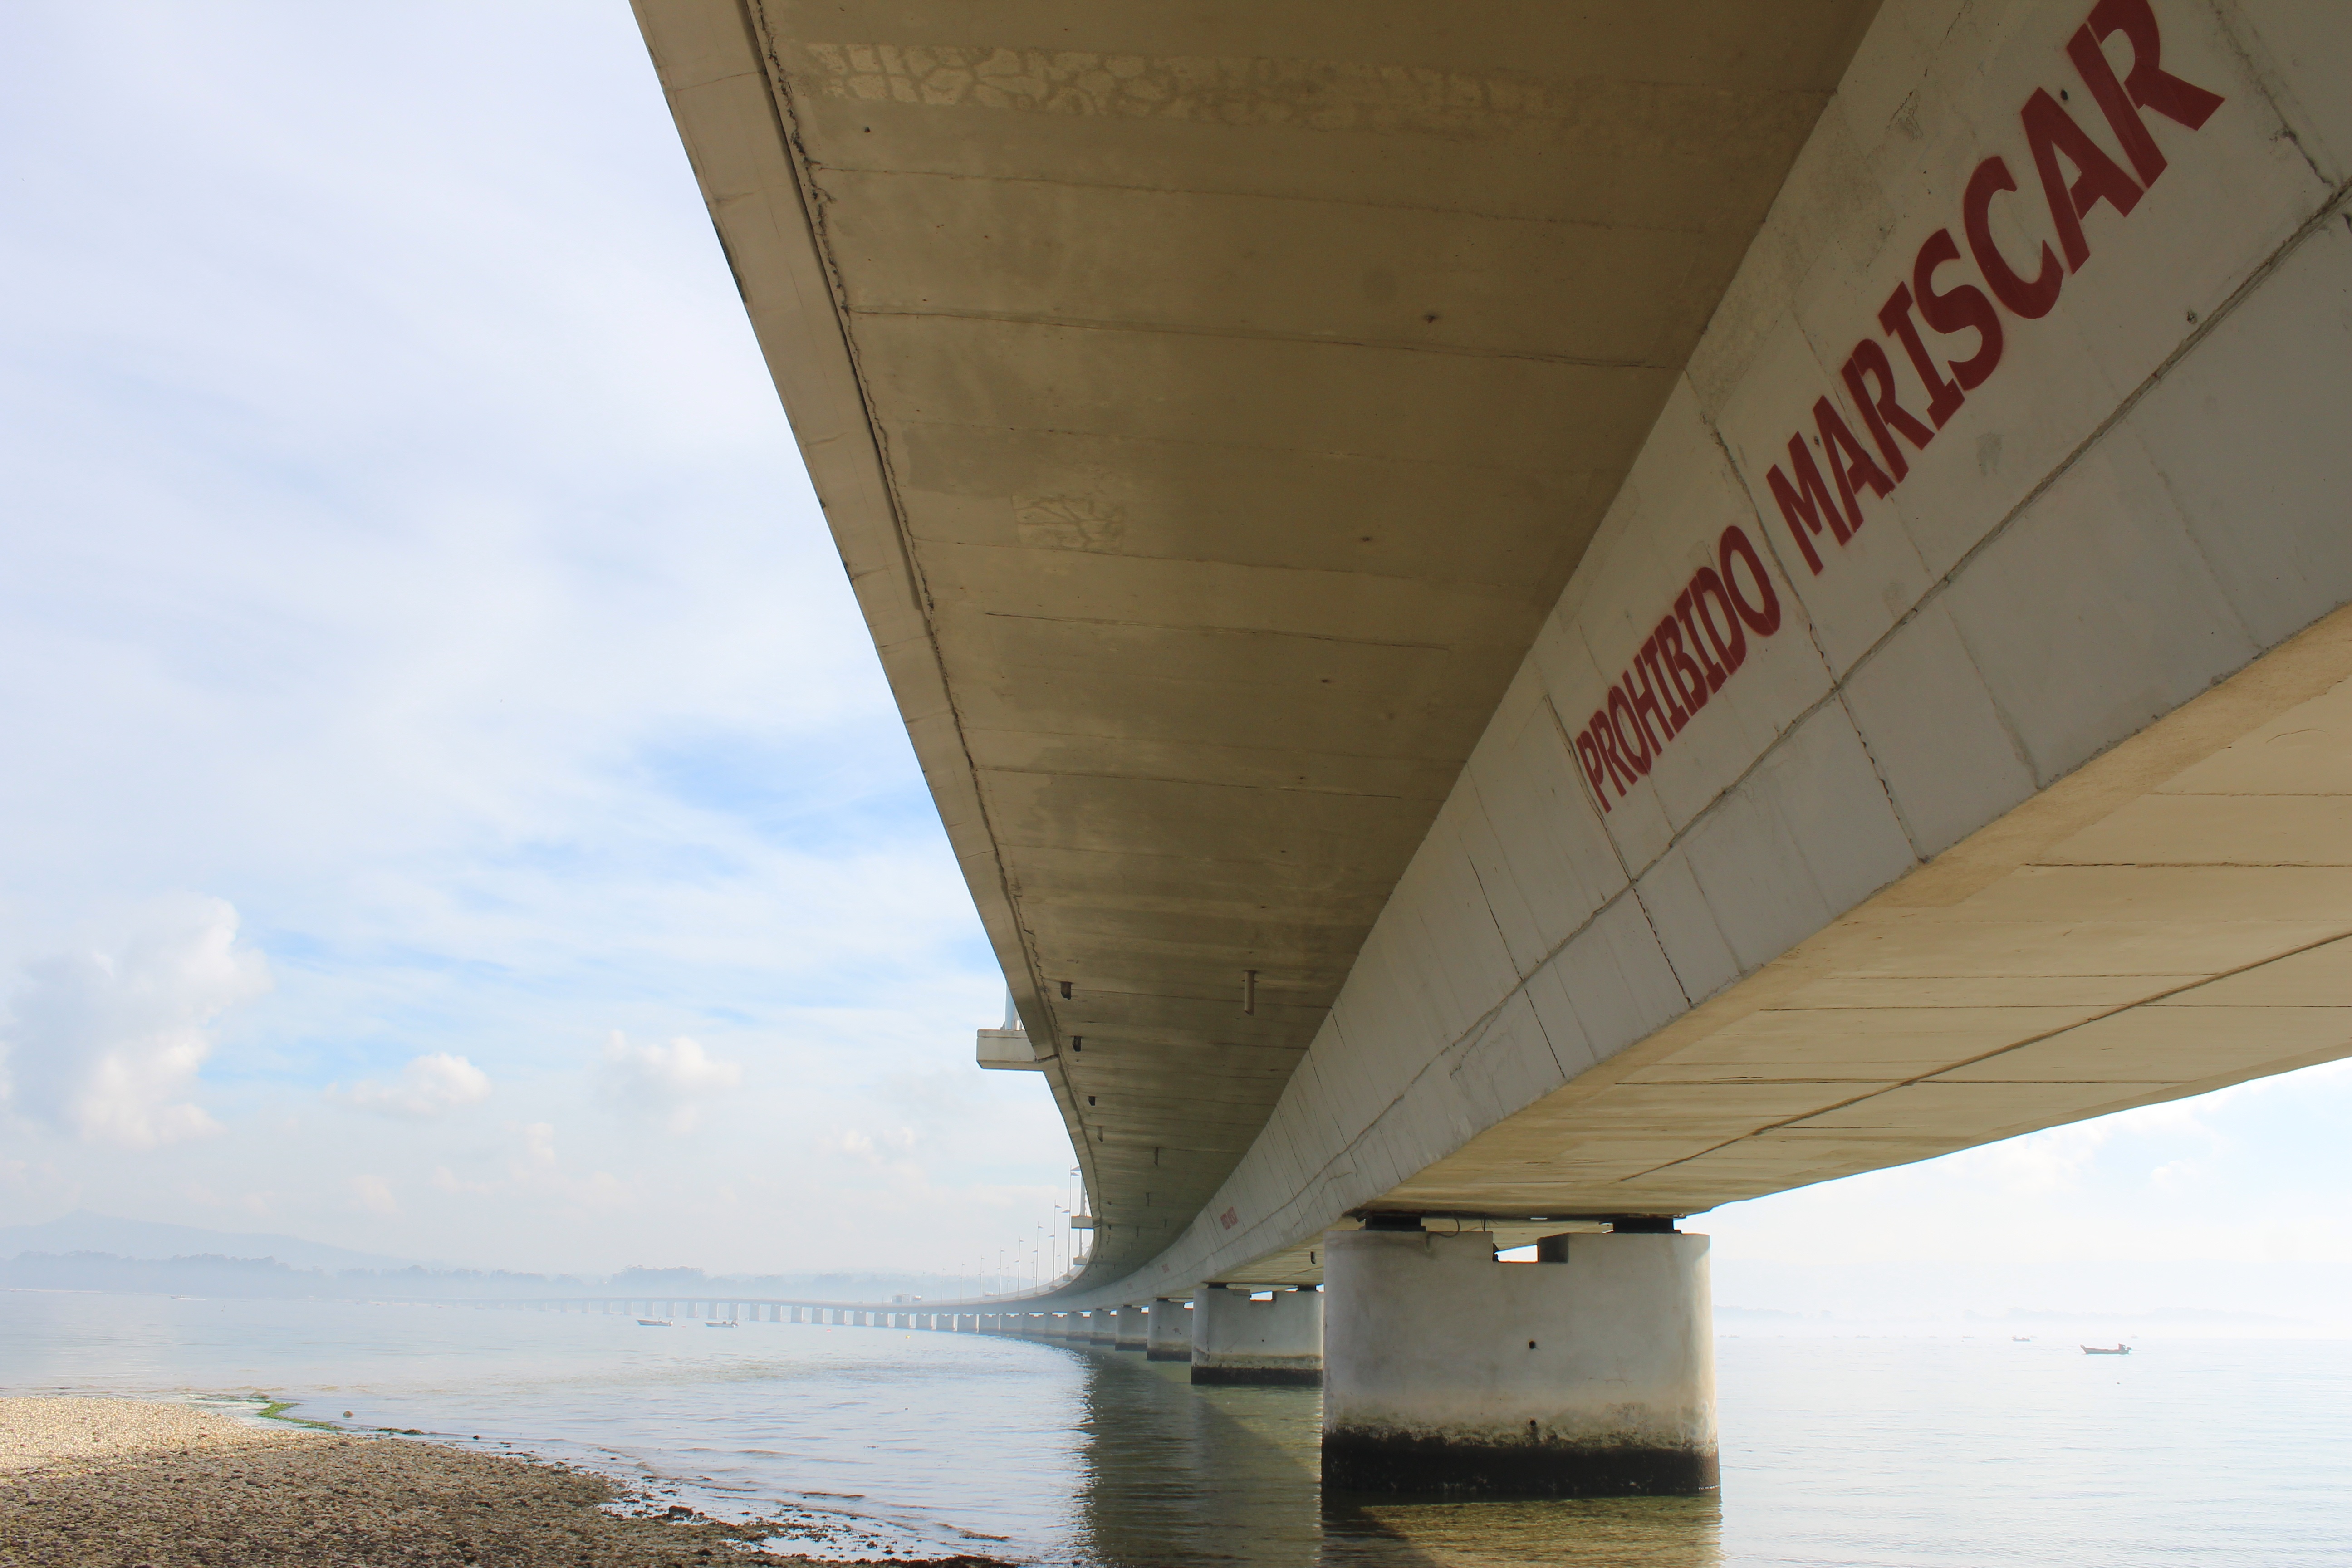
beach, sea, wing, architecture, bridge, construction, reflection, infrastructure, shape, arosa, modern bridge, atmosphere of earth